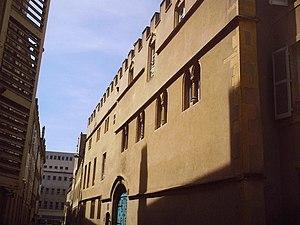
L’Académie nationale de Metz est une société savante ayant son siège à Metz, au 20 en Nexirue.